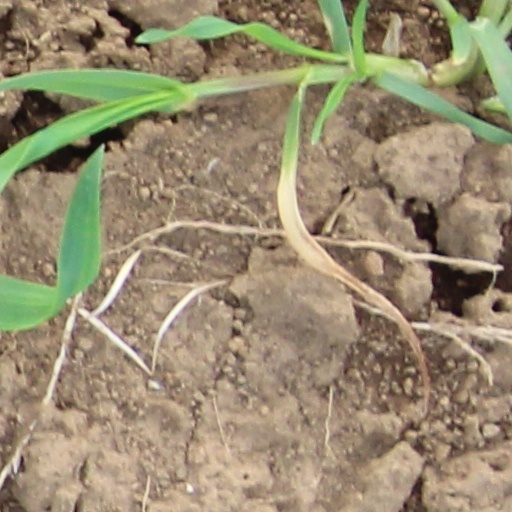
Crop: wheat